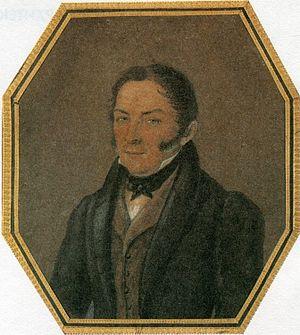
Joseph Ivanovitch Bové, parfois Bovet, né à Saint-Pétersbourg en 1784 et mort dans la même ville en 1834, connu également sous le nom de Joseph Jean-Baptiste Charles de Beauvais est un architecte néoclassique russe.